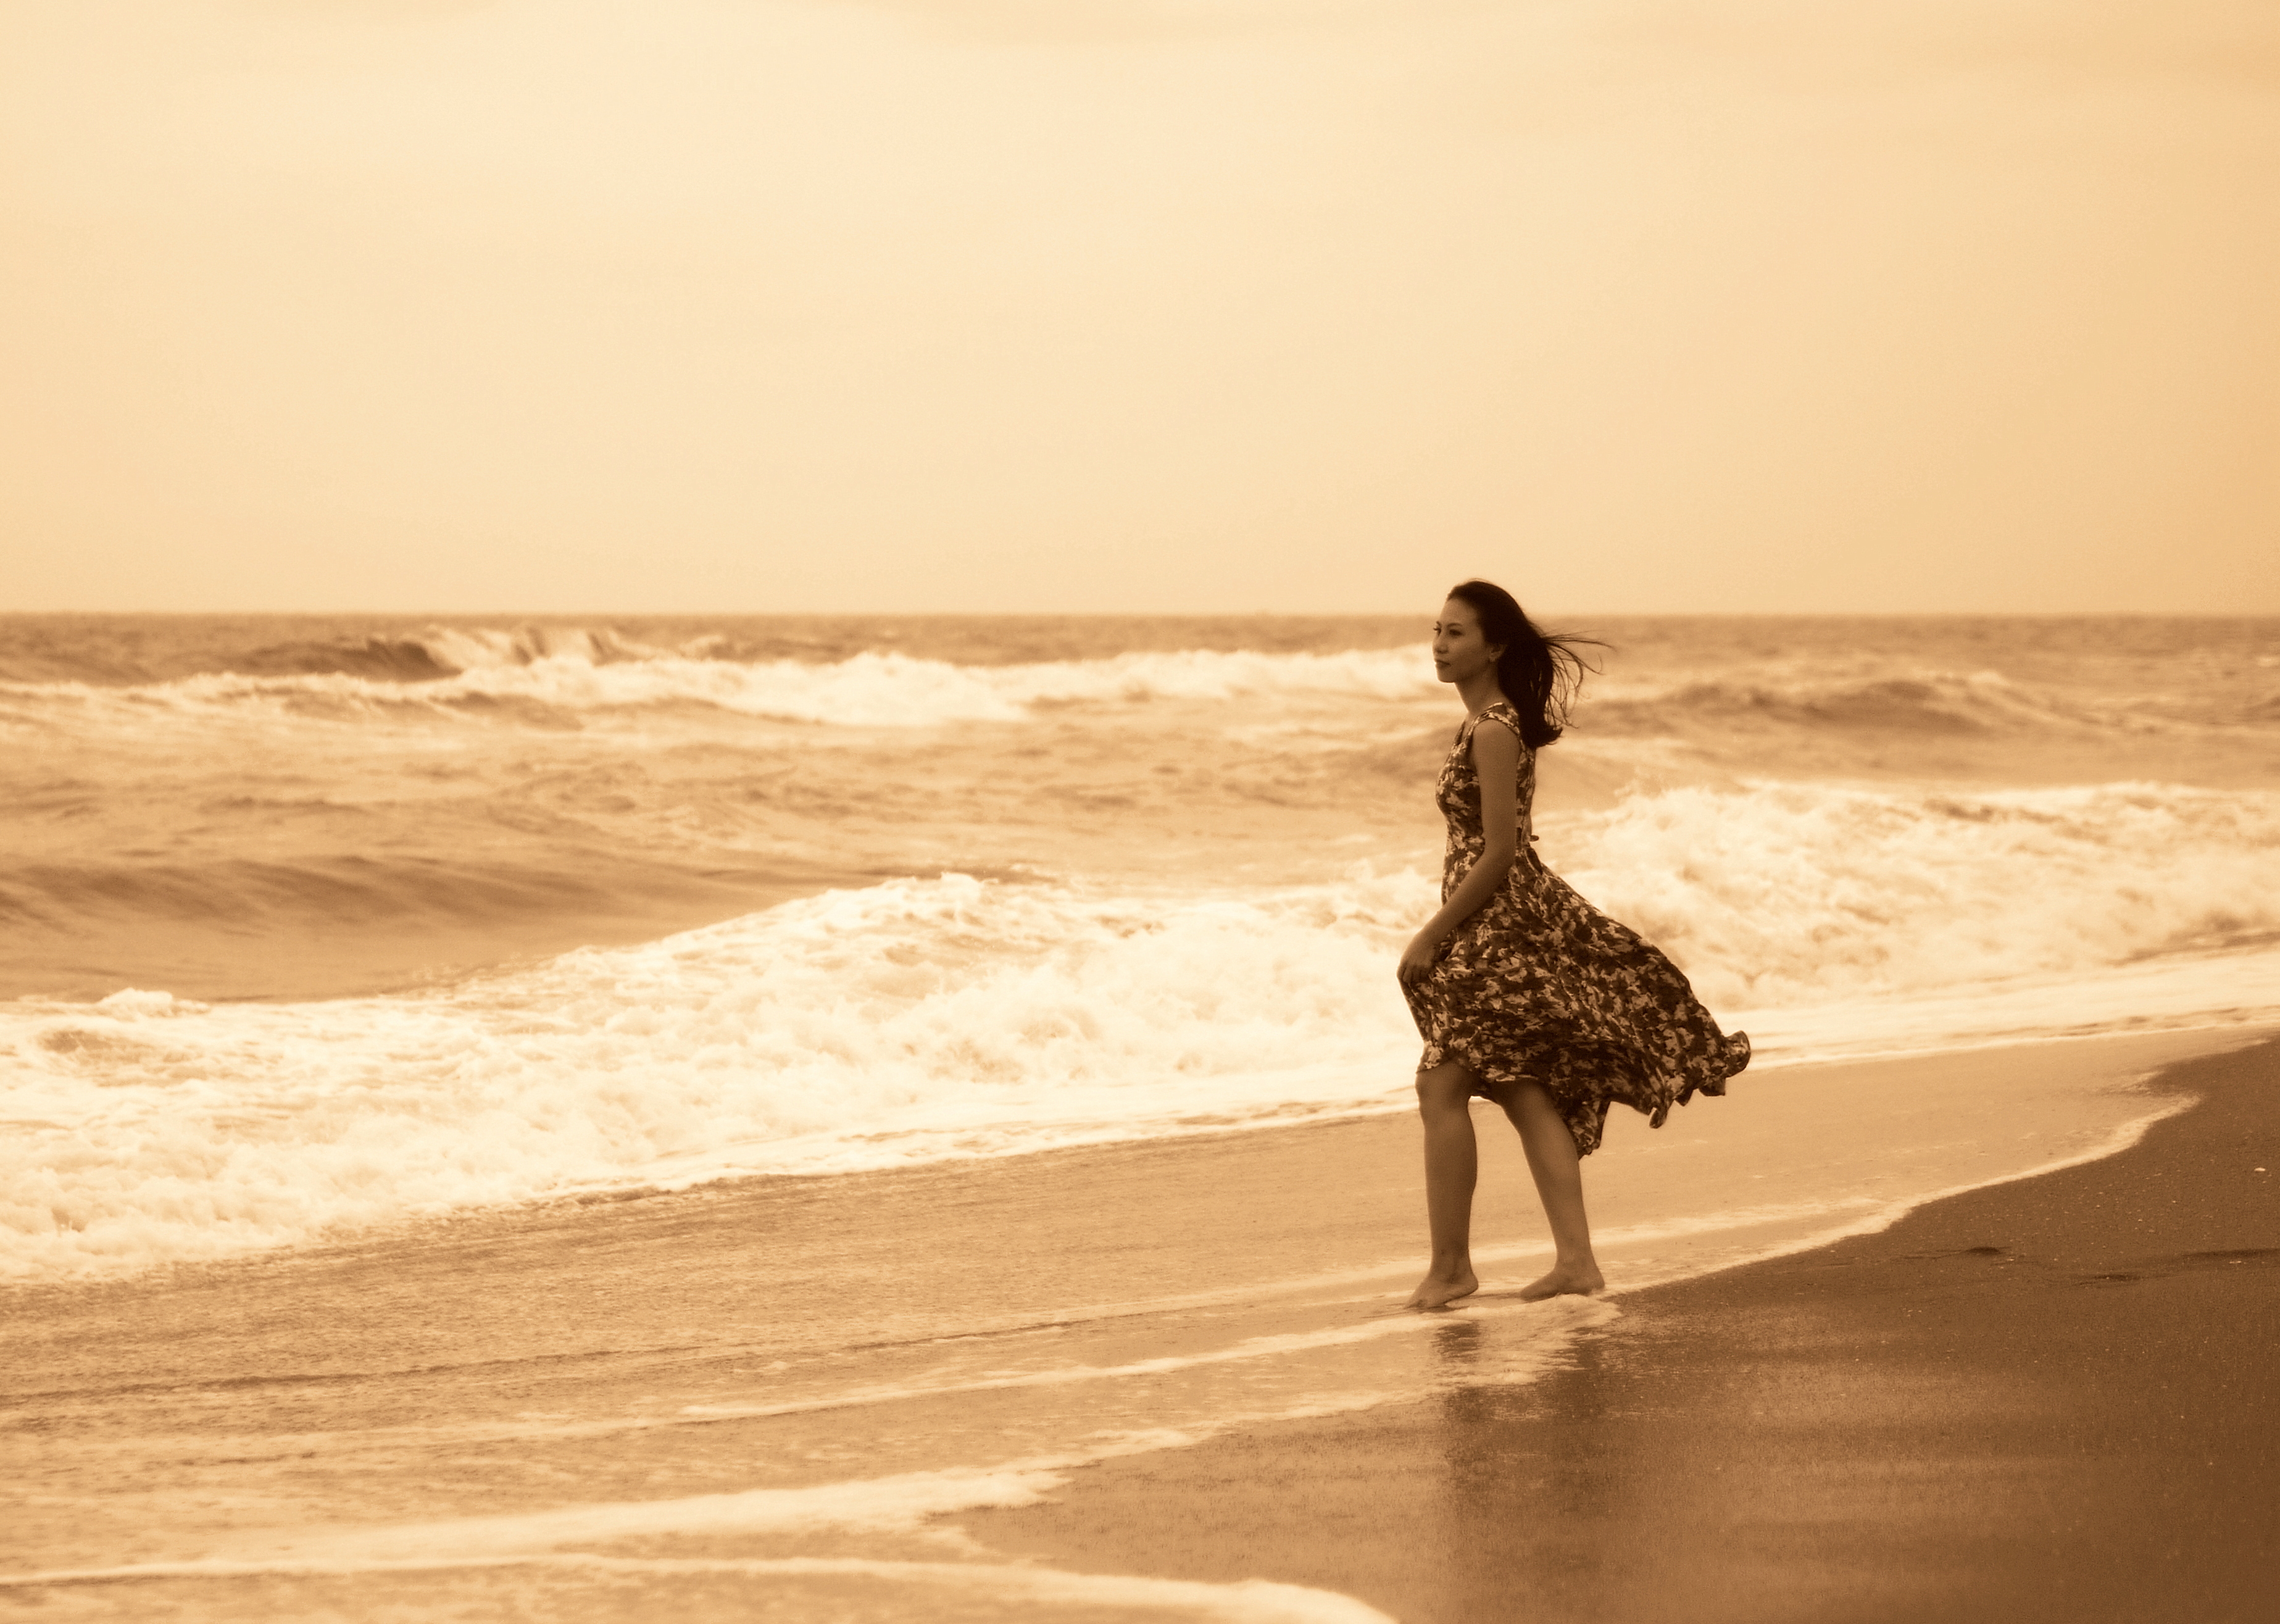
beach, People in nature, photograph, sea, wave, water, sky, ocean, beauty, dress, shore, vacation, horizon, standing, summer, coast, fun, photography, wind wave, morning, sand, sunlight, photo shoot, happy, leg, coastal and oceanic landforms, calm, landscape, stock photography, long hair, model, tide, evening